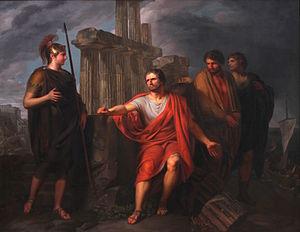
Pierre Joseph Célestin François est un peintre né à Namur le 29 mars 1759 et mort à Bruxelles le 13 mars 1851. Il est le fils de Charles Isidore François, gérant de la fabrique de tabac du vicomte Desandrouin et de Robertine Dumont. Il avait épousé le 25 février 1799, Marie-Françoise Leyniers, issue de la célèbre famille de tapissiers bruxellois, qui lui donnera cinq enfants.